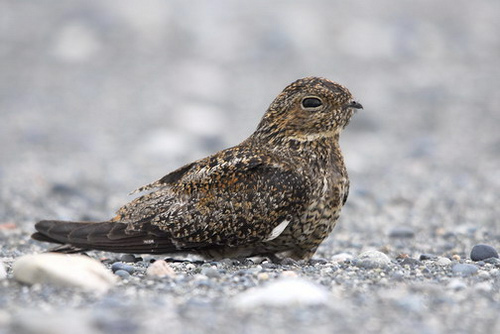
a bird with speckled brown and white plumage, black inner and outer rectrices and black eyering.
this is a black and brown spotted bird with a small black beak.
medium sized brown and white bird with an extremely small black beak and long black tail.
a bird with a short beak and black and brown pattern around the whole bird.
this plump dark bird is a mottled coloration of brown and black, and has a very short black beak.
a brown bird with taupe eye ring, small bill and mixed shades of brown on primaries and secondaries.
this bird is brown with black and has a very short beak.
this bird is brown with white and has a long, pointy beak.
a small brown bird with white and black spots, black tail.
this bird has wings that are brown and has a short bill
Species: Nighthawk